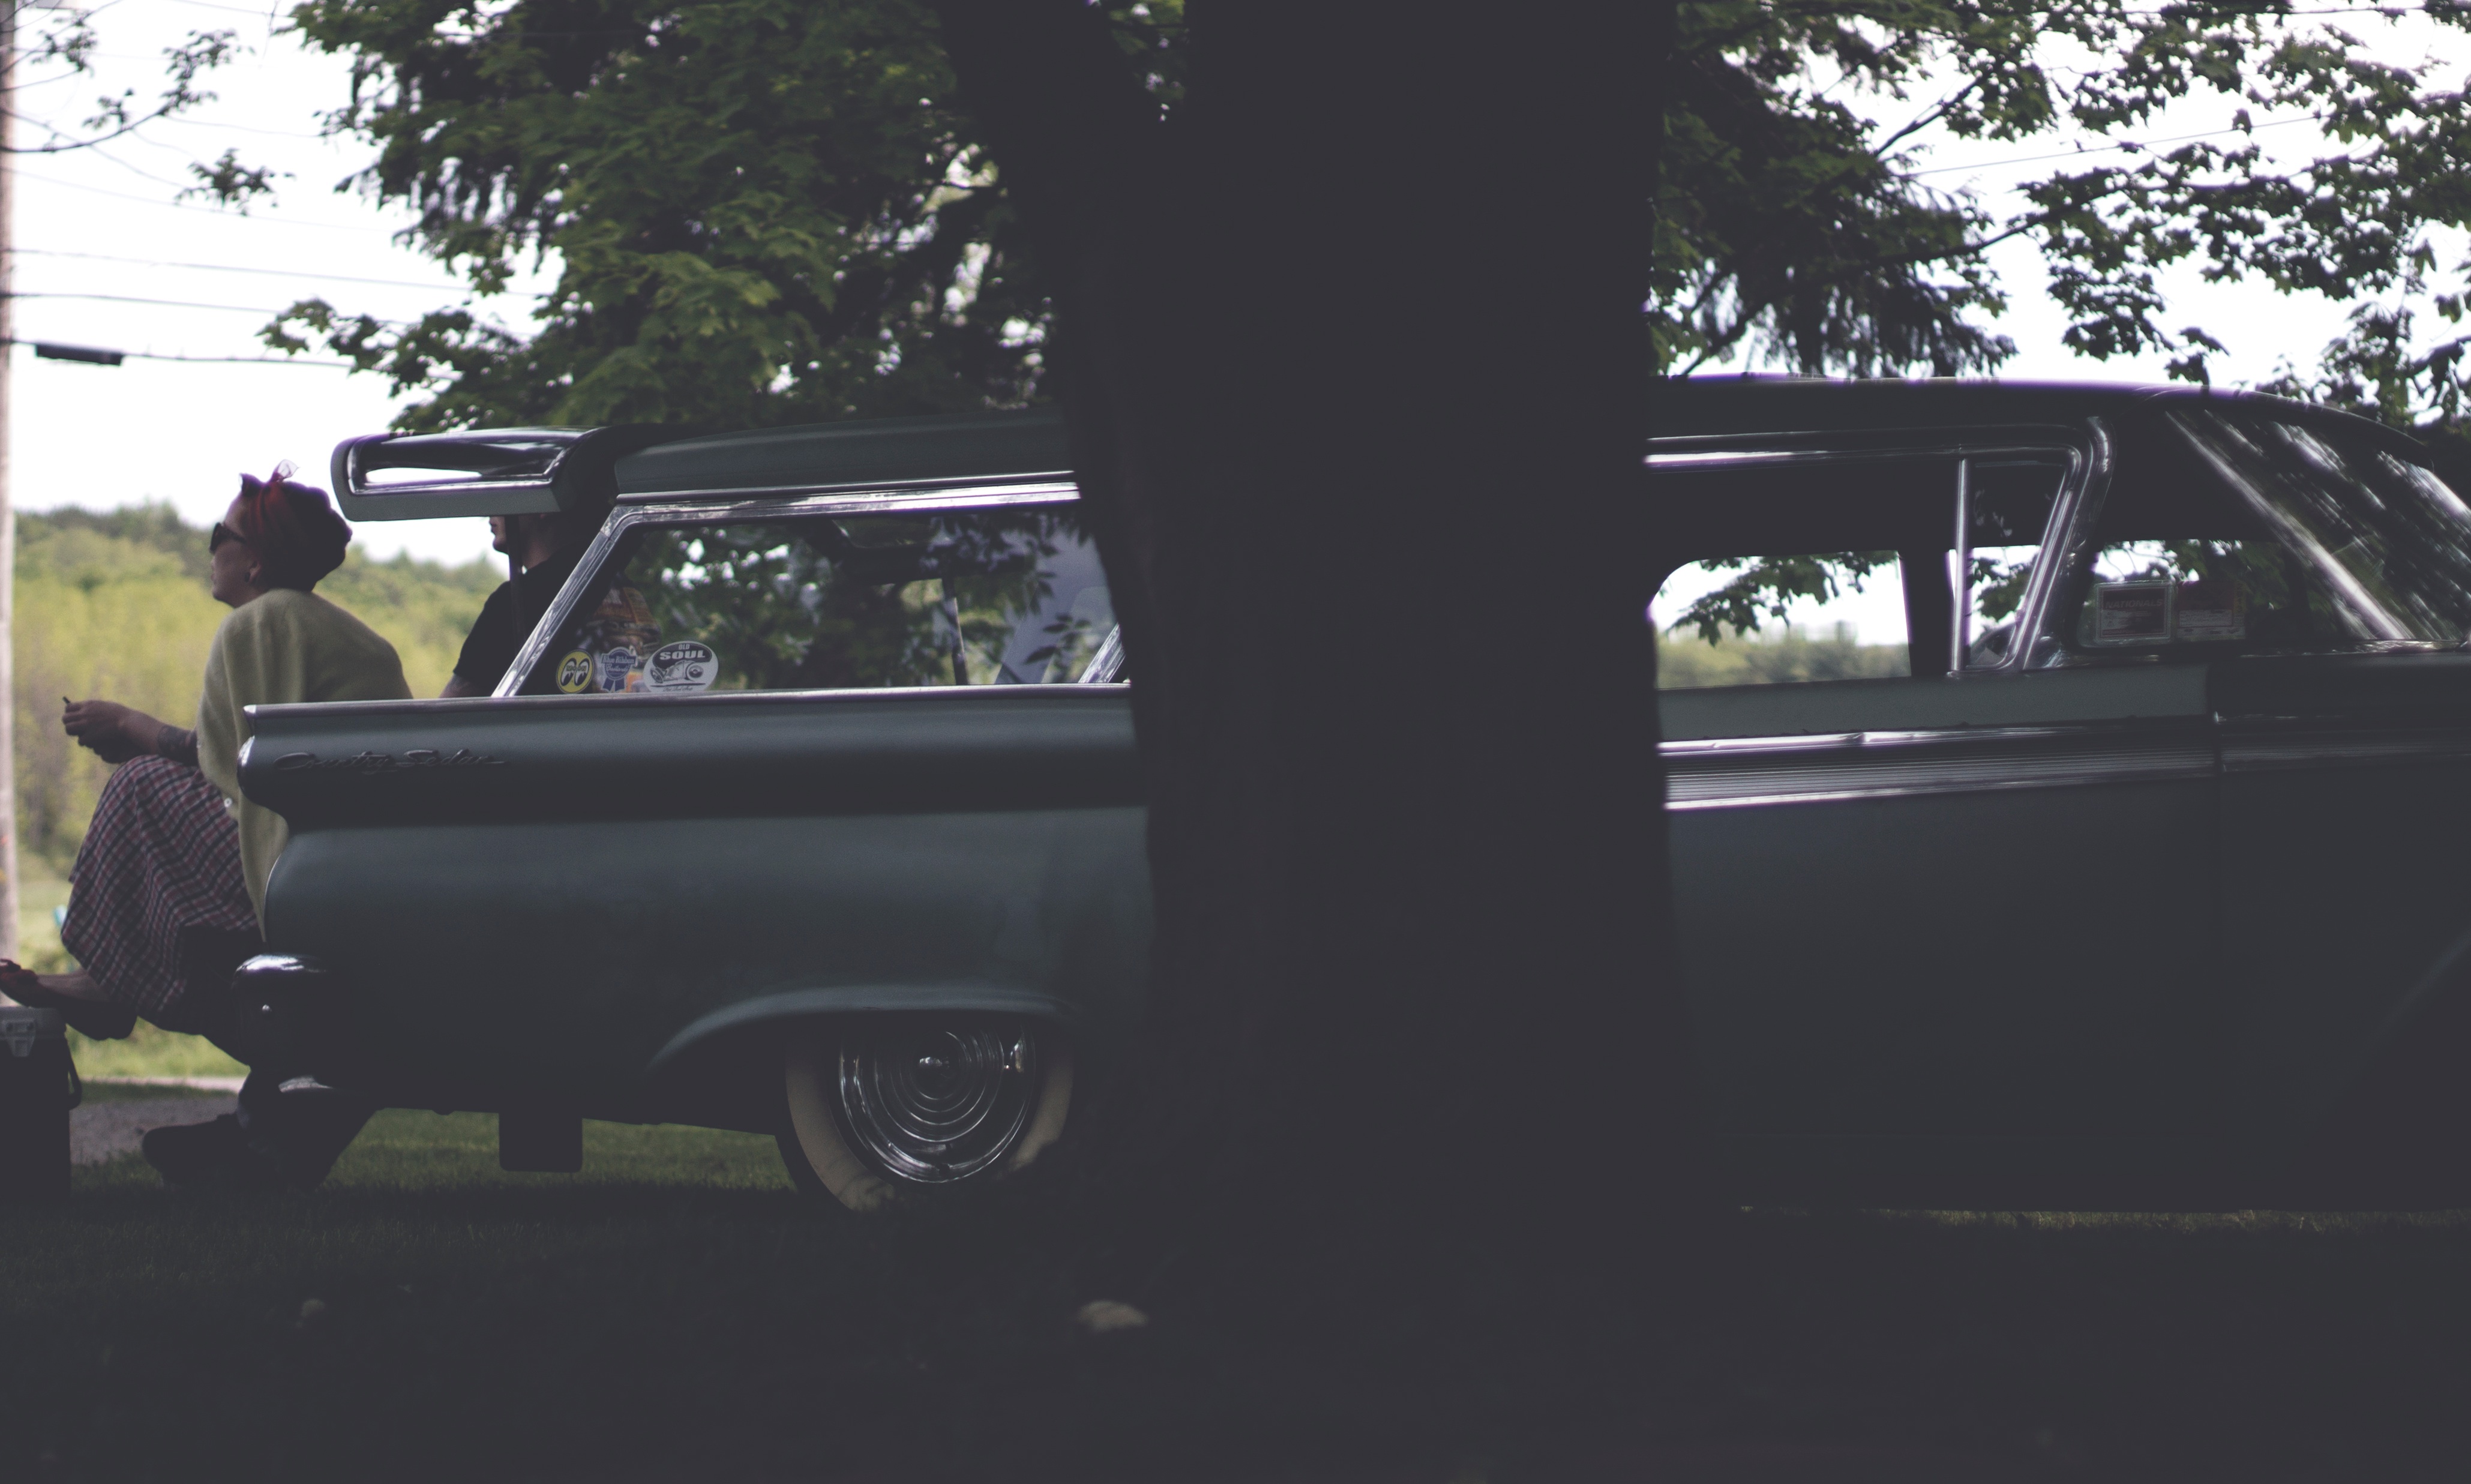
car, driving, vehicle, vintage car, bumper, land vehicle, automobile make, automotive exterior, luxury vehicle